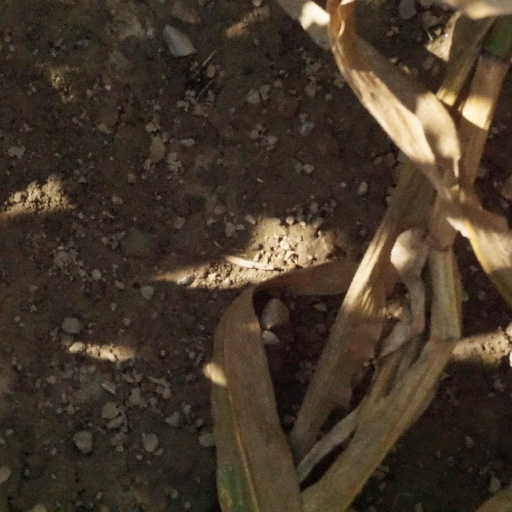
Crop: maize; corn